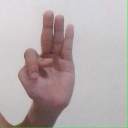
अक्षर: भ